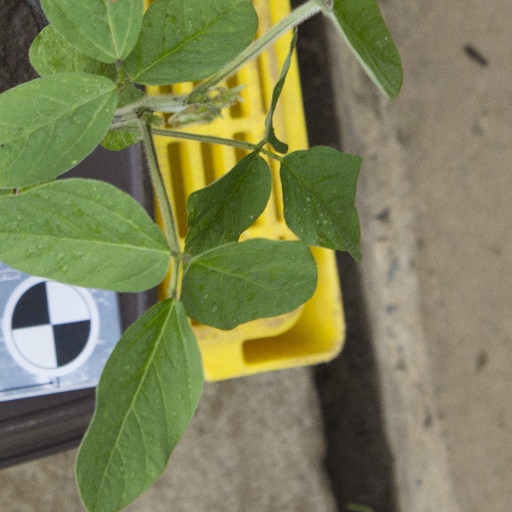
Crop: soybean